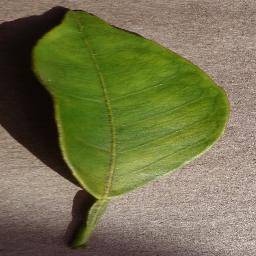
Label: Orange___Haunglongbing_(Citrus_greening)